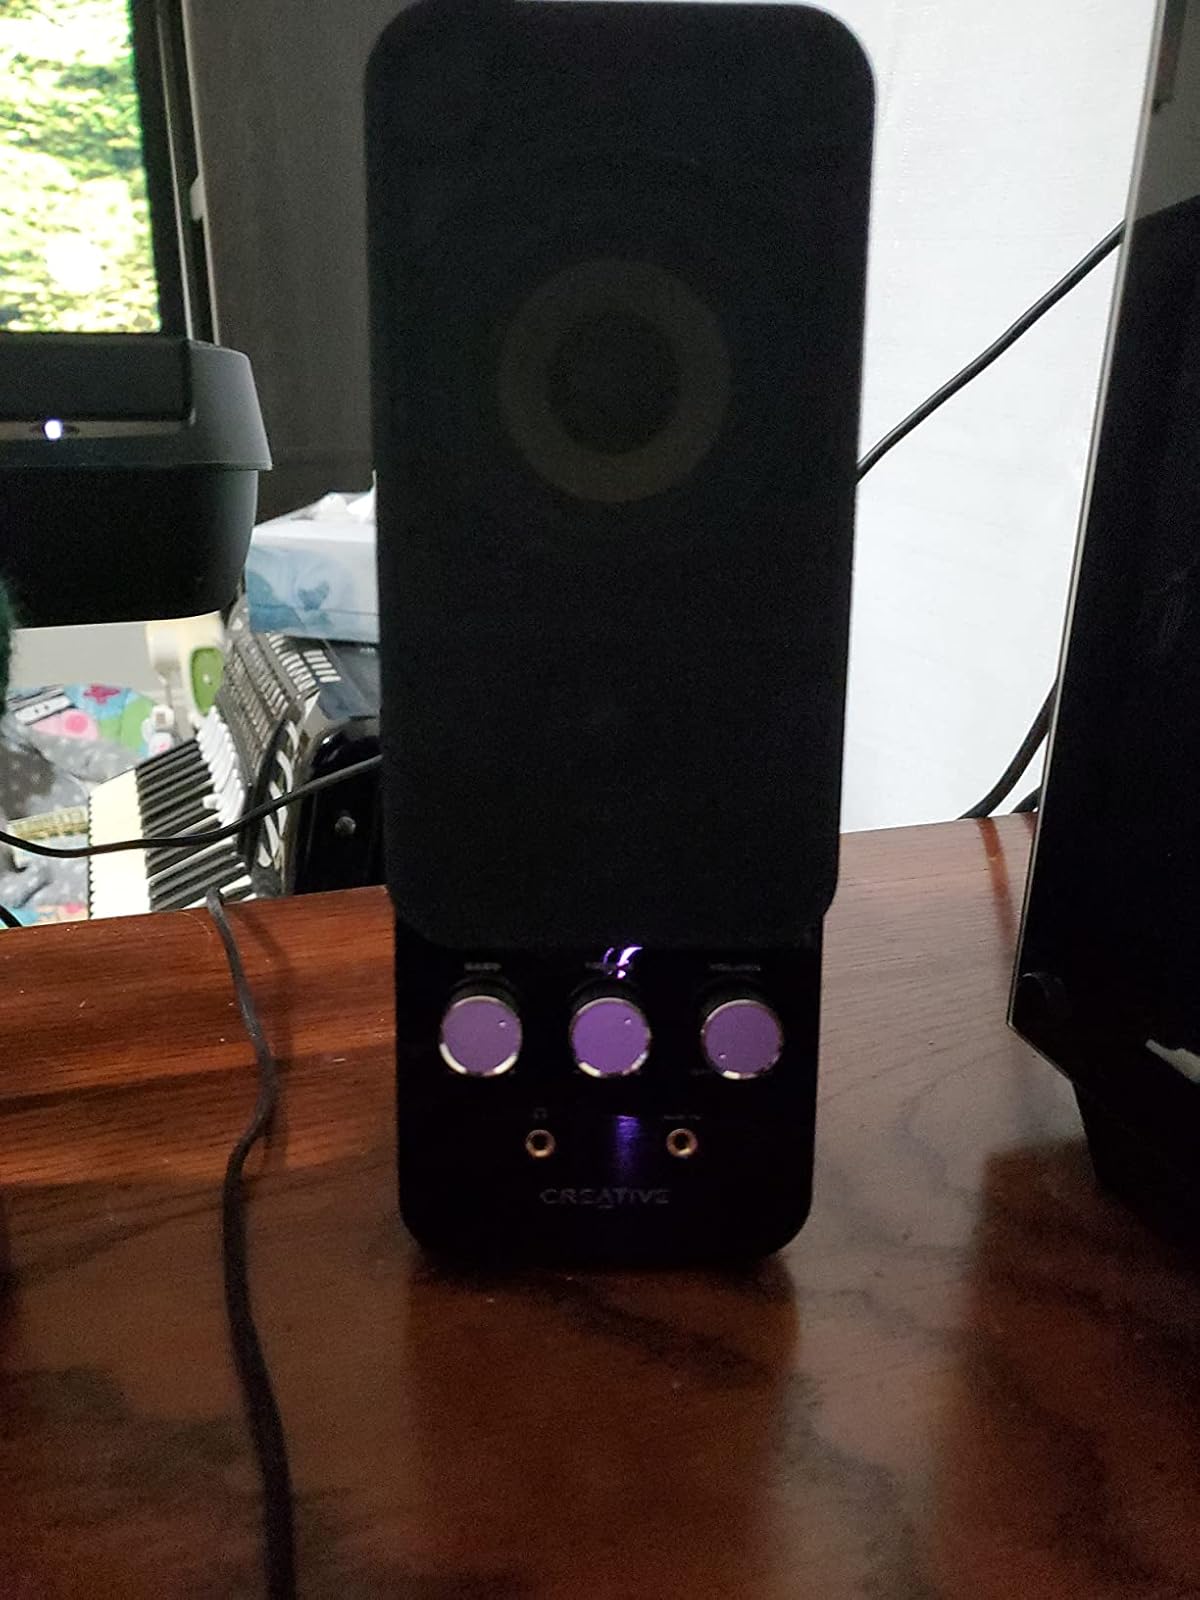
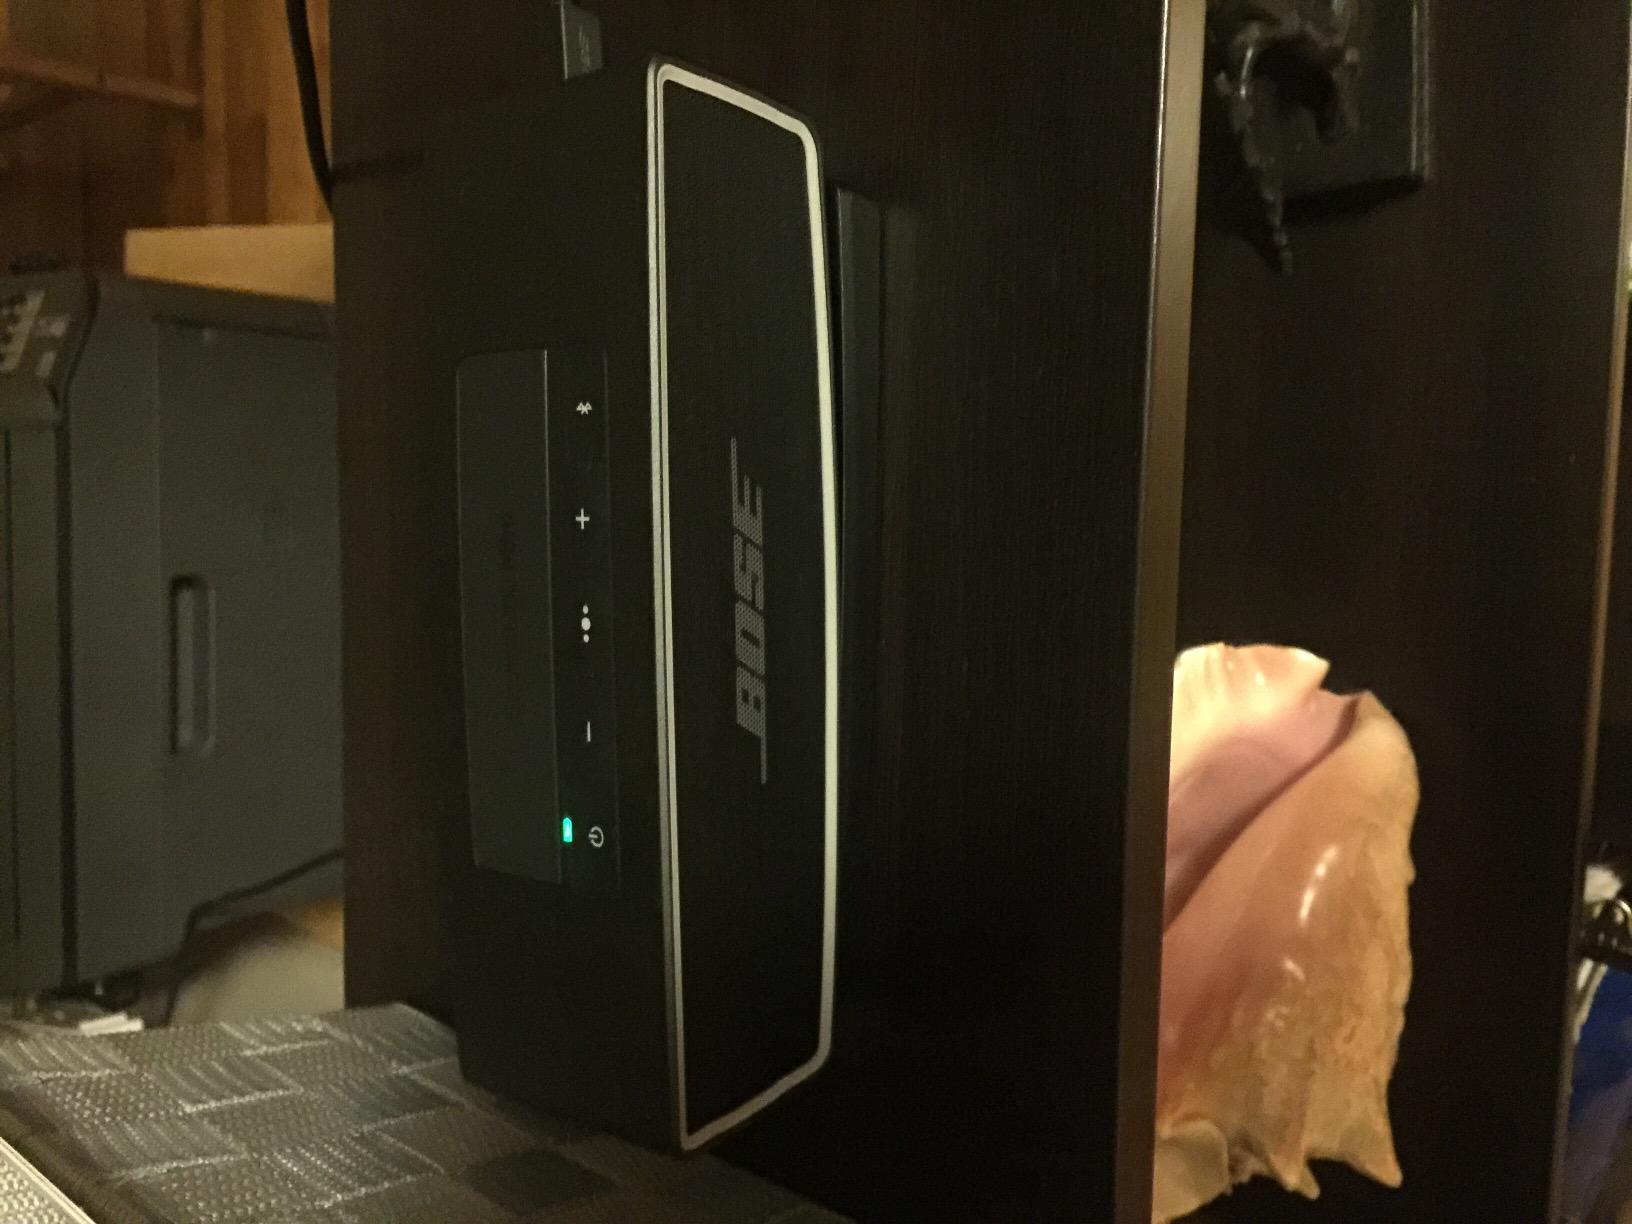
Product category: speaker
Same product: no